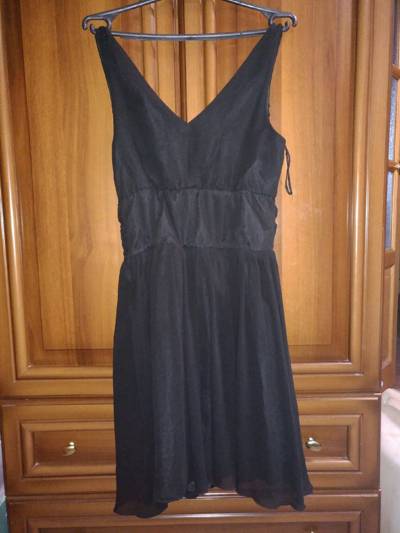
Waste category: clothes